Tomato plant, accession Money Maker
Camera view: tilt-top (135 deg); turntable rotation: 300 degrees
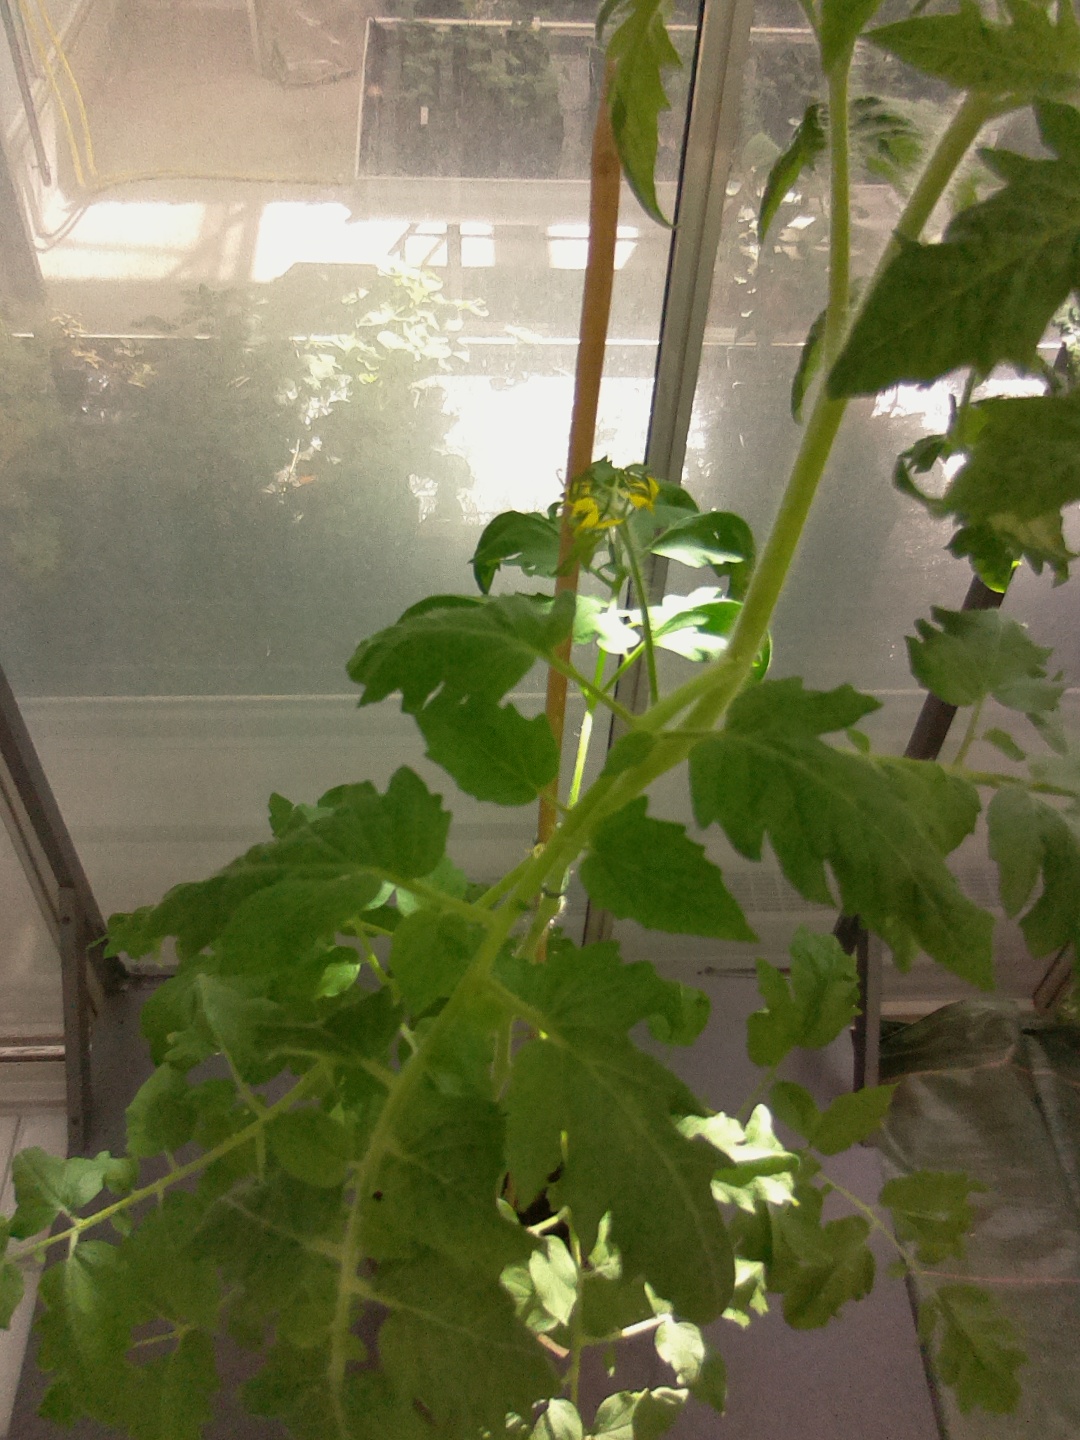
BBCH growth stage 61: 10%-20% of flowers open